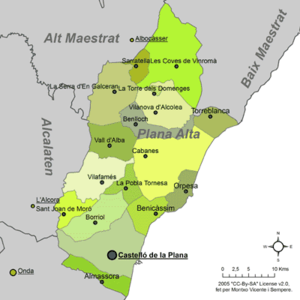
La Plana Alta est une comarque de la province de Castellón, dans la Communauté valencienne, en Espagne. Son chef-lieu est Castellón de la Plana.